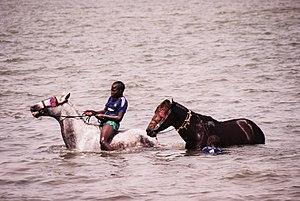
Le cheval est, au Sénégal, toujours très présent dans la vie quotidienne, souvent attelé pour des taches de transport et de travail. Influencée par le cheval Barbe, la population équine sénégalaise a beaucoup augmenté au cours du XXᵉ siècle. D'environ 300 000 têtes en 1986, faisant alors du Sénégal le cinquième pays africain au regard de la population chevaline, elle atteint environ 500 000 têtes en 2014. Les chevaux locaux sont pourtant victimes de nombreuses épidémies, en particulier de fièvre du Nil occidental.
Le Fleuve est une race de chevaux de selle légers, de robe grise, originaire du Sénégal en Afrique de l'Ouest. Employé tant sous la selle que pour la traction légère, il est réputé énergique et vif, bien adapté au climat sénégalais. Ses effectifs sont inconnus.